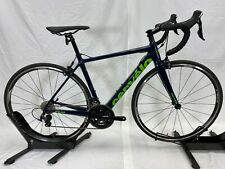
Vehicle type: Bikes